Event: Nepal Earthquake
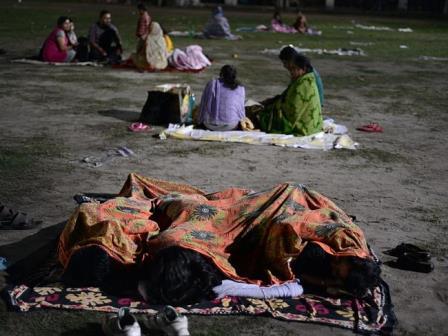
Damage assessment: no_damage